Cristina Dinu

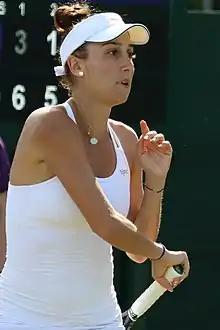
Dinu at the 2022 Wimbledon Championships

On 30 September 2013, she reached her best singles ranking of world No. 179. On 20 May 2019, she peaked at No. 153 in the doubles rankings.